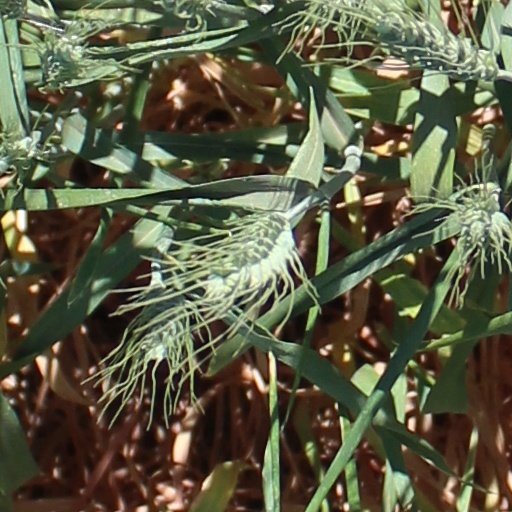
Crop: wheat